Mirage (Counter-Strike)

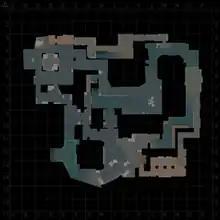
Minimap of Mirage

The level design of Mirage follows the traditional square design of "Counter-Strike" maps such as Dust II, Cache, and Inferno. It is built around a Middle East-inspired town, which contains a number of different buildings and structures, such as apartment buildings, fortresses, stores, and courtyards.